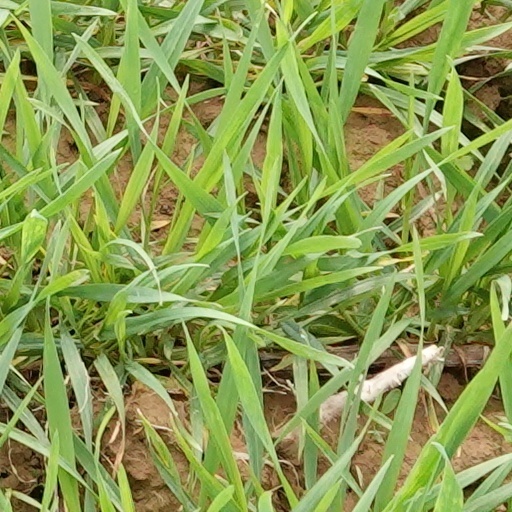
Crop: wheat